2021–2022 Dutch cabinet formation

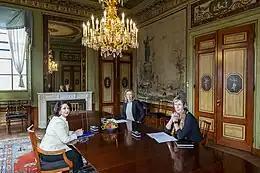
Scouts Annemarie Jorritsma (VVD) and Kajsa Ollongren (D66) receiving their assignment from speaker of the House Khadija Arib

On 18 March, the expected seventeen parliamentary leaders met to discuss the formation, and to select a scout to investigate which coalitions would be possible. In addition to the custom that the largest party to provides the scout, D66 insisted on a second scout from their party. Subsequently, VVD Senate leader Annemarie Jorritsma and D66 Minister of the Interior and Kingdom Relations Kajsa Ollongren were appointed as "scouts". On 22 and 23 March the scouts interviewed expected parliamentary leaders on their coalition preferences.